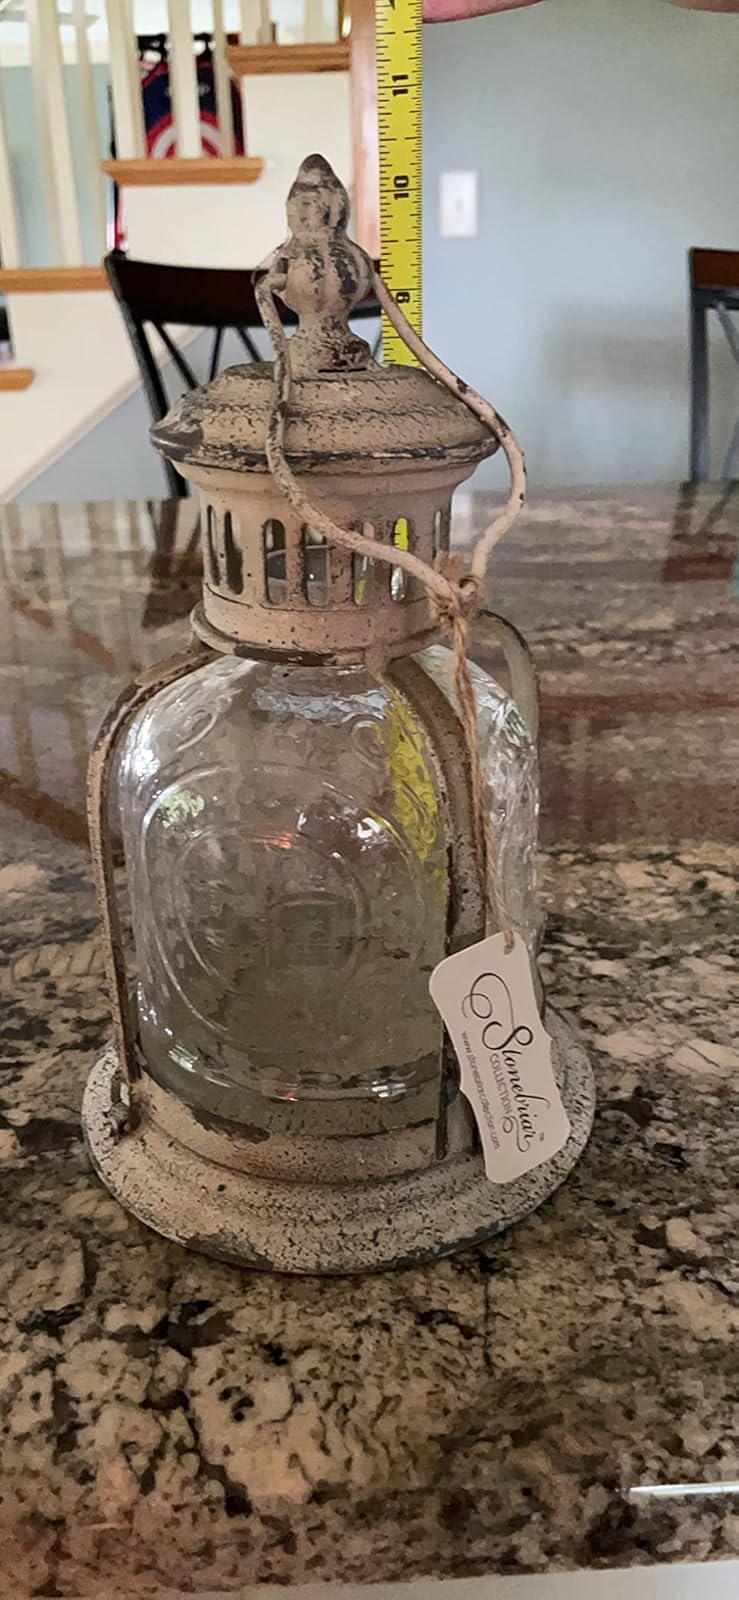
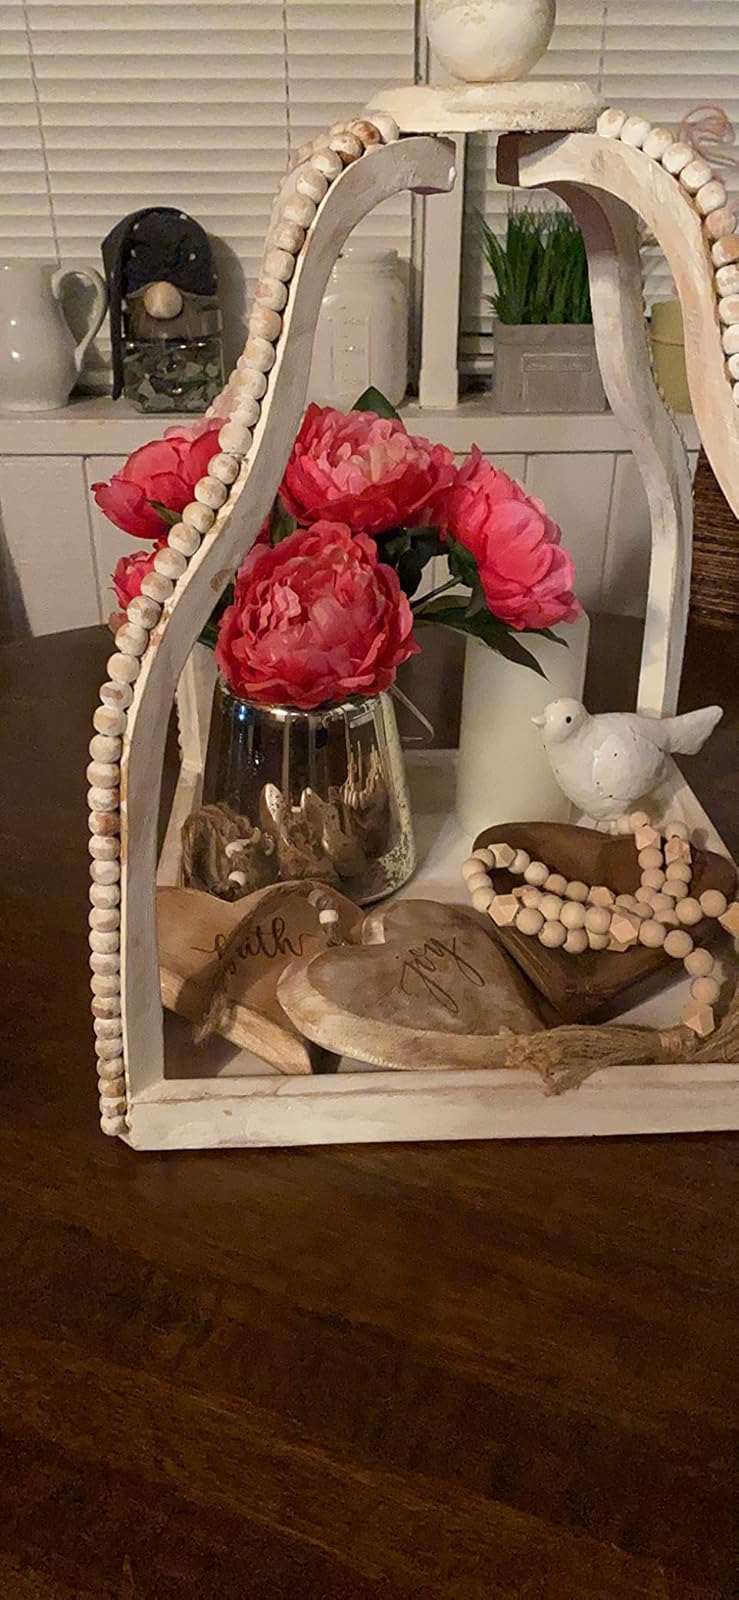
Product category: lantern
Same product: no